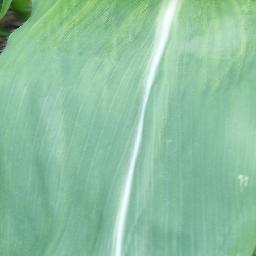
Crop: corn
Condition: (maize)_healthy